Con Nicolopoulos

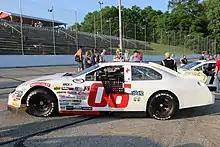
Con Nicolopoulos' car in 2018 at Madison International Speedway.

In 2014, Nicolopoulos would sign with Wayne Peterson Racing part-time, running a start-and-park entry for most of his races. Nicolopoulos would finish his first race in 2017 at Nashville Fairgrounds Speedway, finishing 26th. Since then, he has earned one top ten at Winchester Speedway, and has finished 21 of his 94 attempts in the ARCA Menards Series.